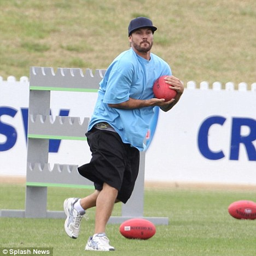
put through his paces : celebrity is seen catching a ball before he fell ill